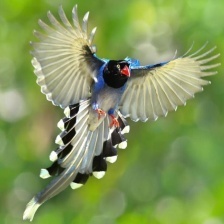
Species: TAIWAN MAGPIE
Scientific name: UROCISSA CAERULEA
ImageNet parent category: magpie